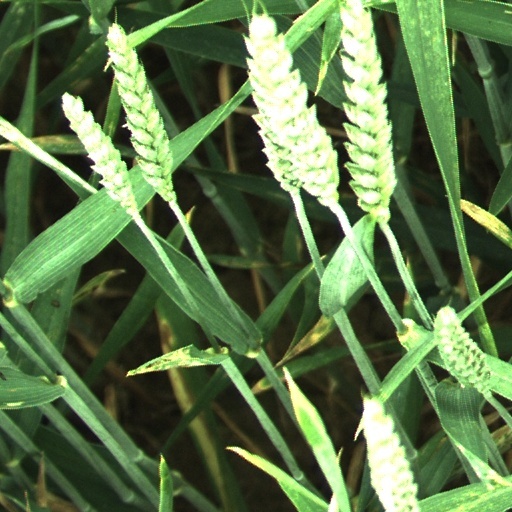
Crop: wheat